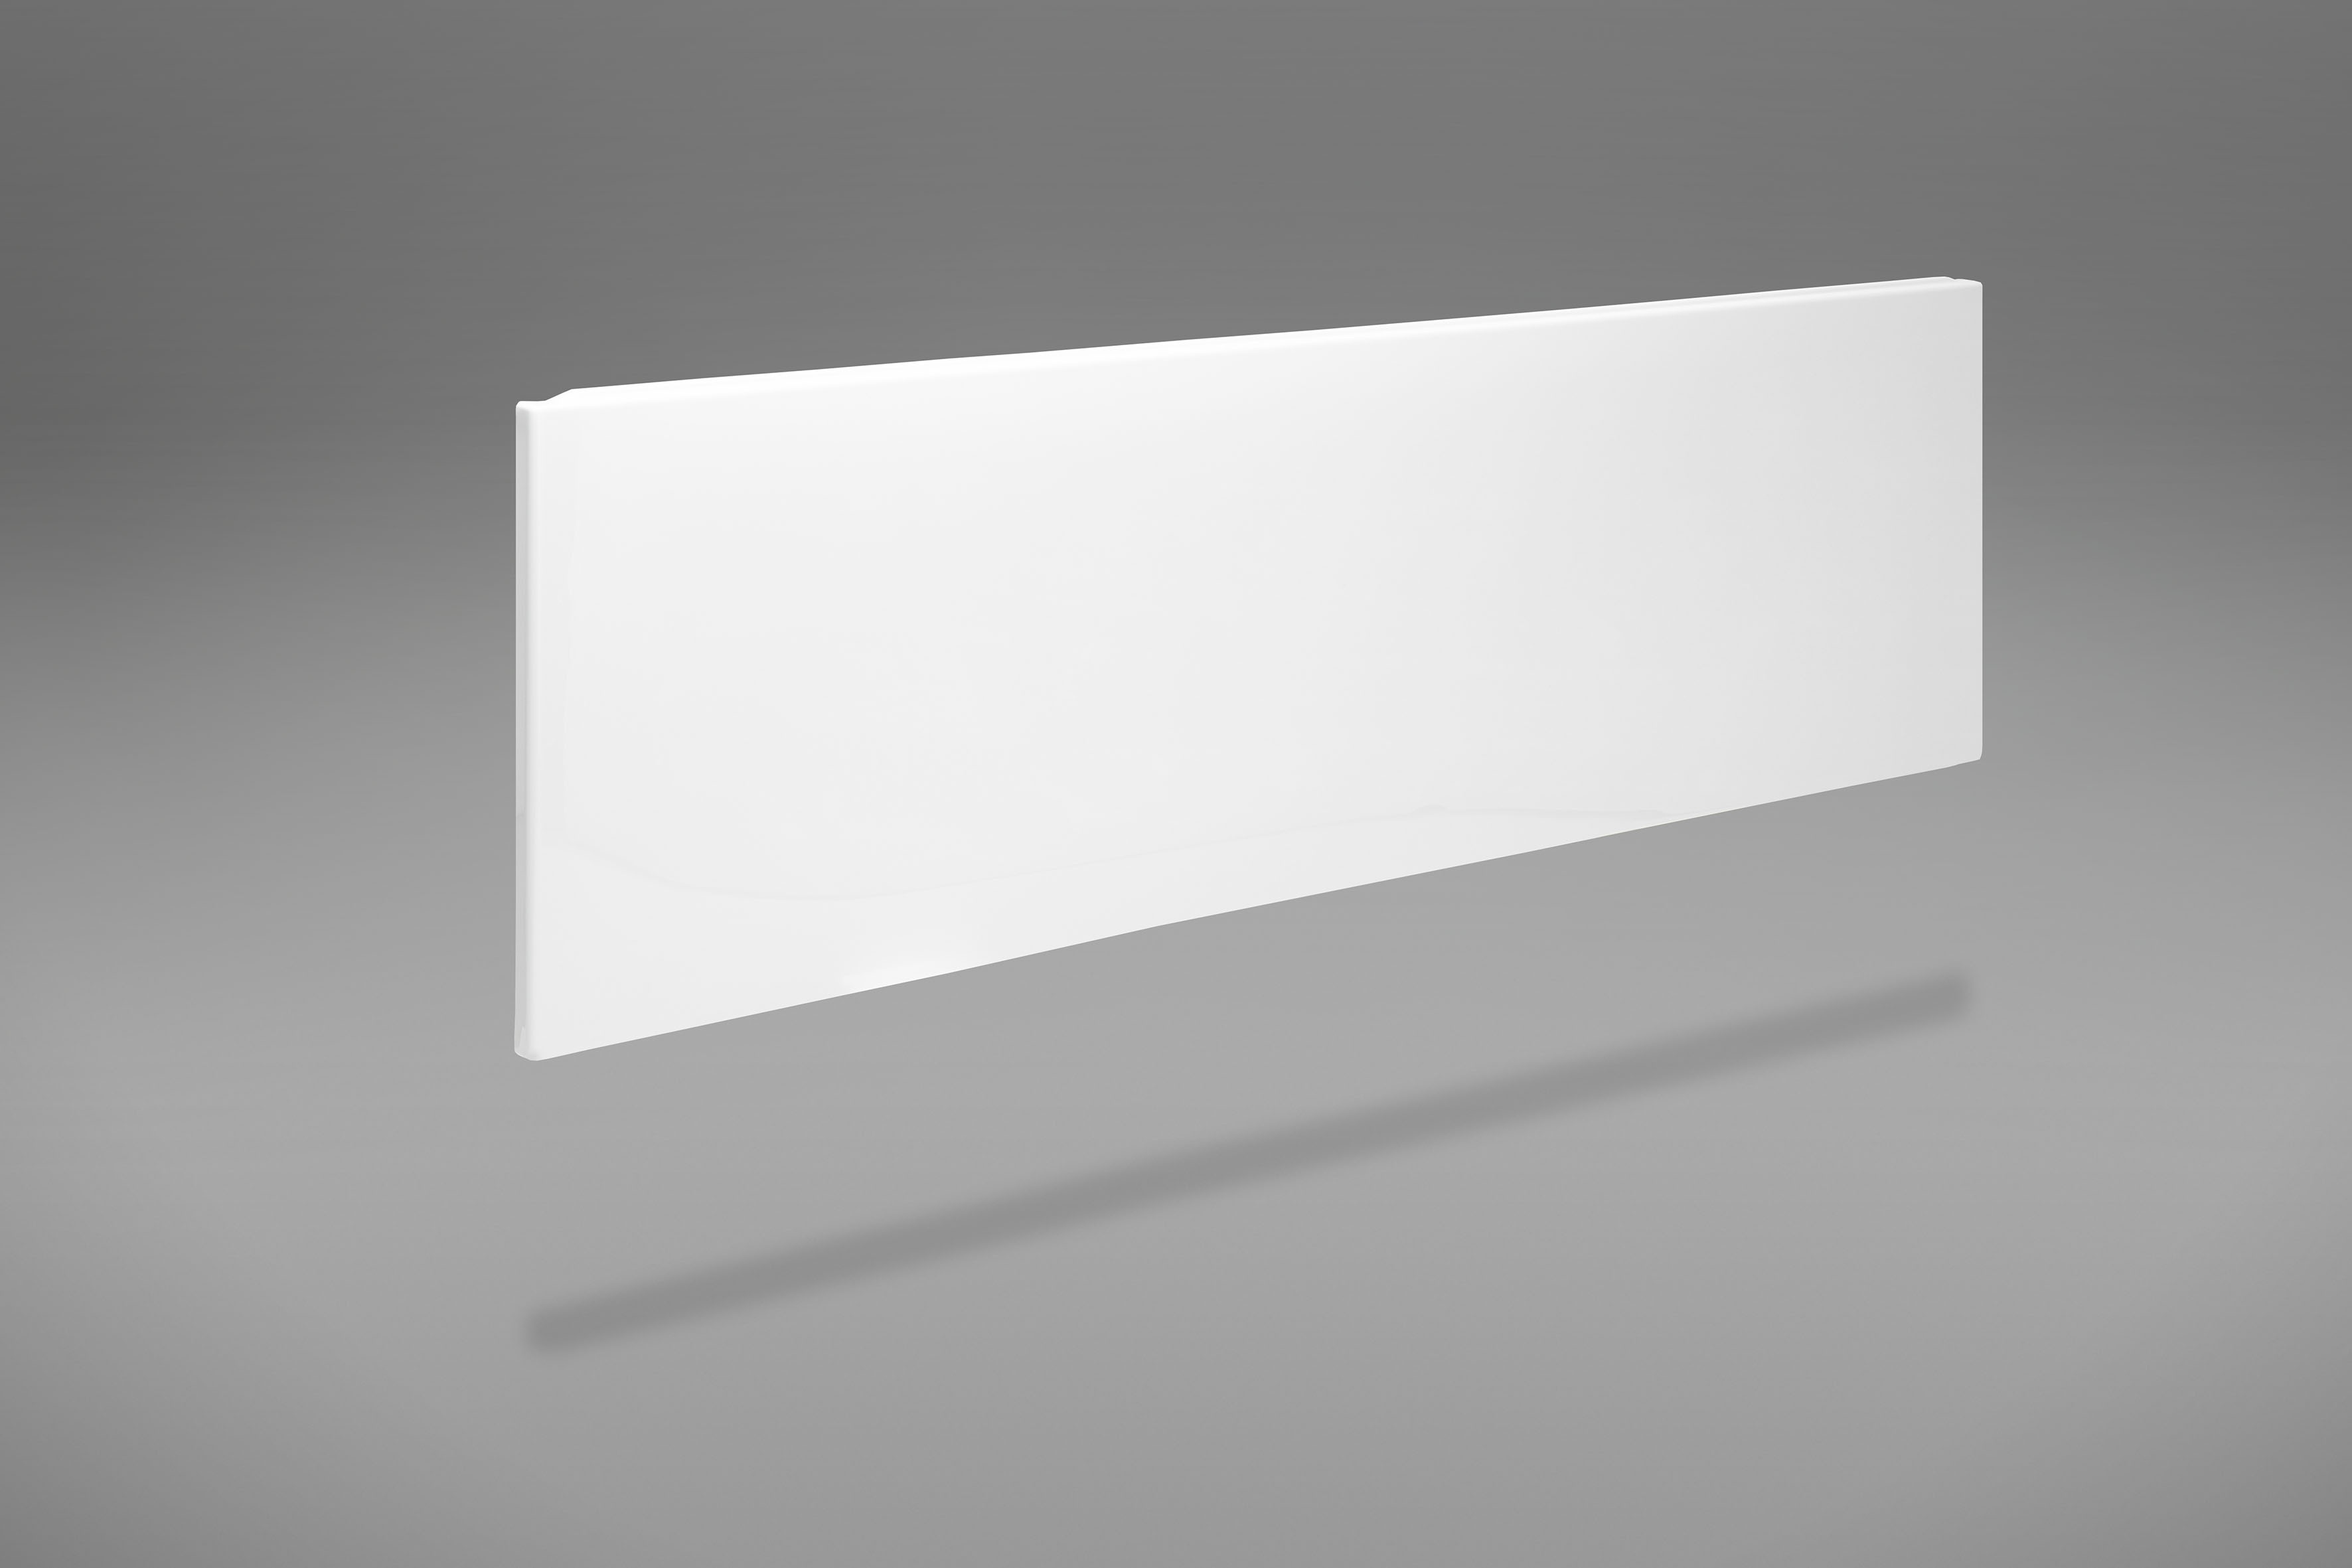
02601 - 1750x540 Front Panel
Brand: Carron Bathrooms
No description available.
Category: Hardware > Plumbing > Plumbing Fixture Hardware & Parts > Bathtub Accessories > Bathtub Skirts